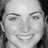
Emotion: happy